High Speed 1

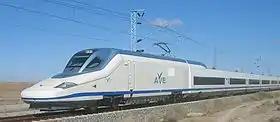
Spanish AVE train

DB Cargo is a global freight operator with a large interest in freight over rail in Europe. While High Speed 1 was constructed with freight loops, no freight traffic had run upon the line since opening in 2003. On 16 April 2009, DB Schenker signed an agreement with HS1 Ltd, the owner of High Speed 1, for a partnership to develop TVM modifications for class 92 freight locomotives to run on the line. On 25 March 2011, for the first time a modified class 92 locomotive travelled from Dollands Moor to Singlewell using the TVM430 signalling system. A loaded container train ran for the first time on 27 May 2011, to Novara in Italy. Following further trials with loaded wagons DB is to upgrade five Class 92 locomotives to allow them to run on High Speed 1. From 11 November 2011 a weekly service using European-sized swap body containers has run between London and Poland using High Speed 1.